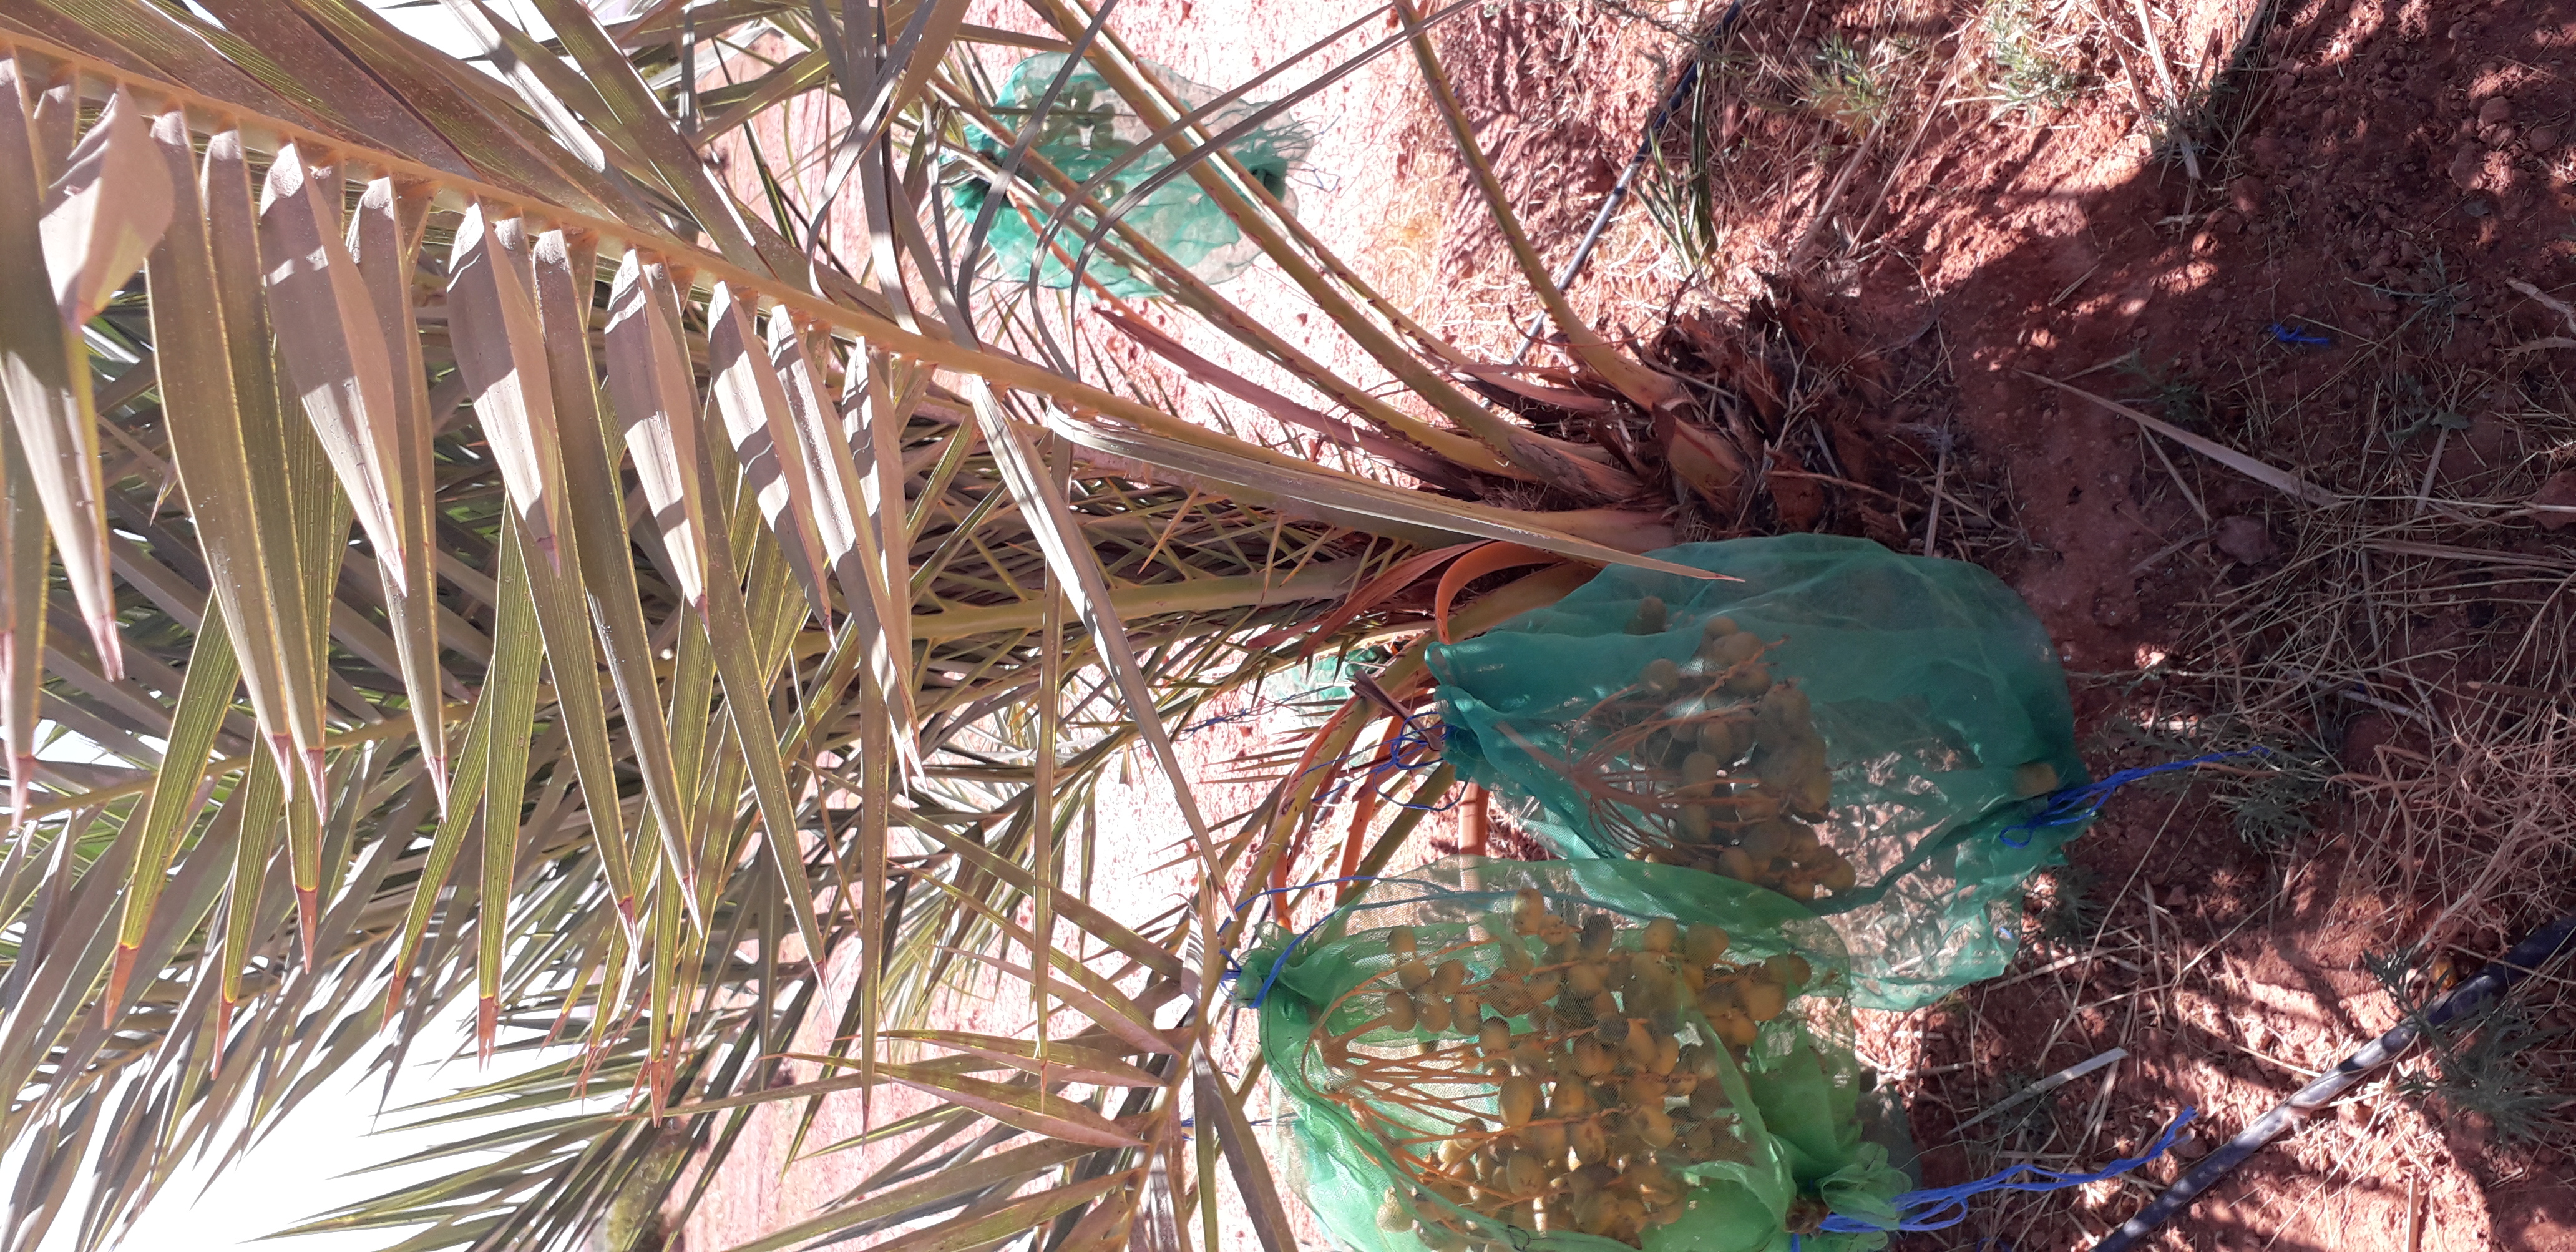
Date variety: Boufagous